William F. Tate IV

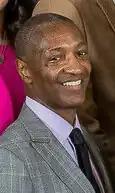
Tate in 2023

William F. Tate IV is an American social scientist and higher education administrator currently serving as President of Rutgers University. He previously was the 28th president of Louisiana State University.